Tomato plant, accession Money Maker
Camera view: vertical (180 deg); turntable rotation: 300 degrees
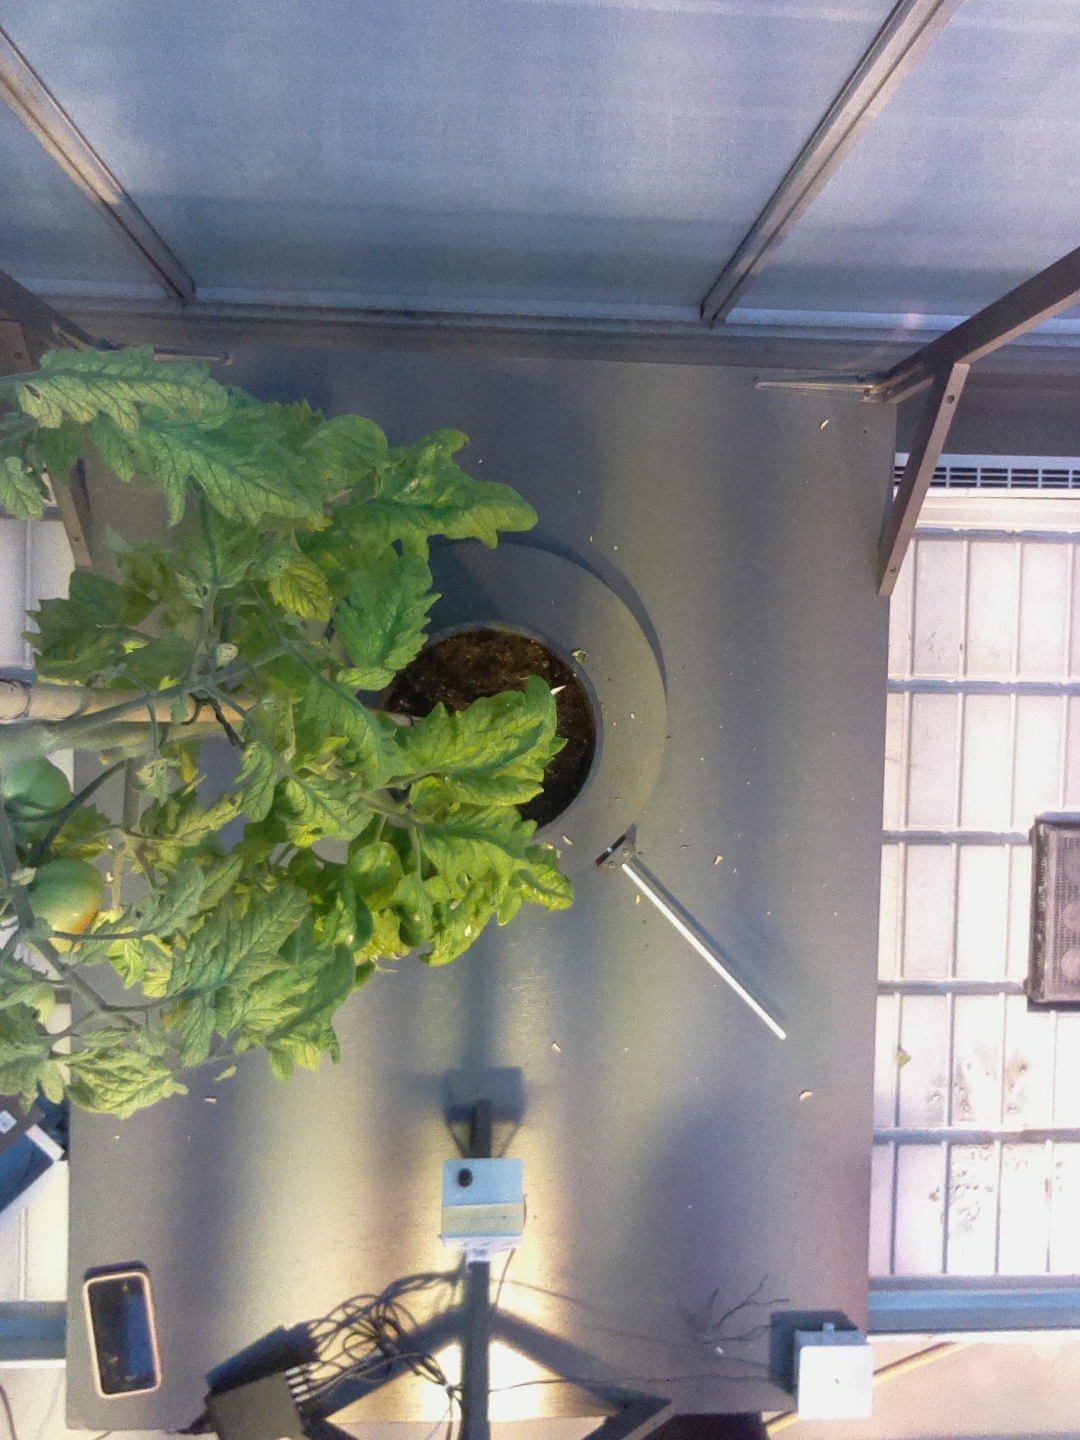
BBCH growth stage 79: 90% -100% of final fruit size